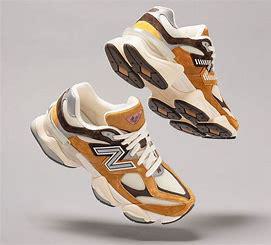
Brand: New
Model: Balance New Balance 9060